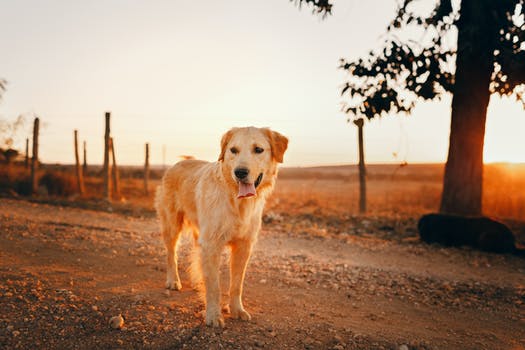
Label: No Watermark